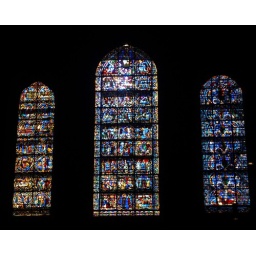
Stained glass window panels in the sun - Chartres Cathedral